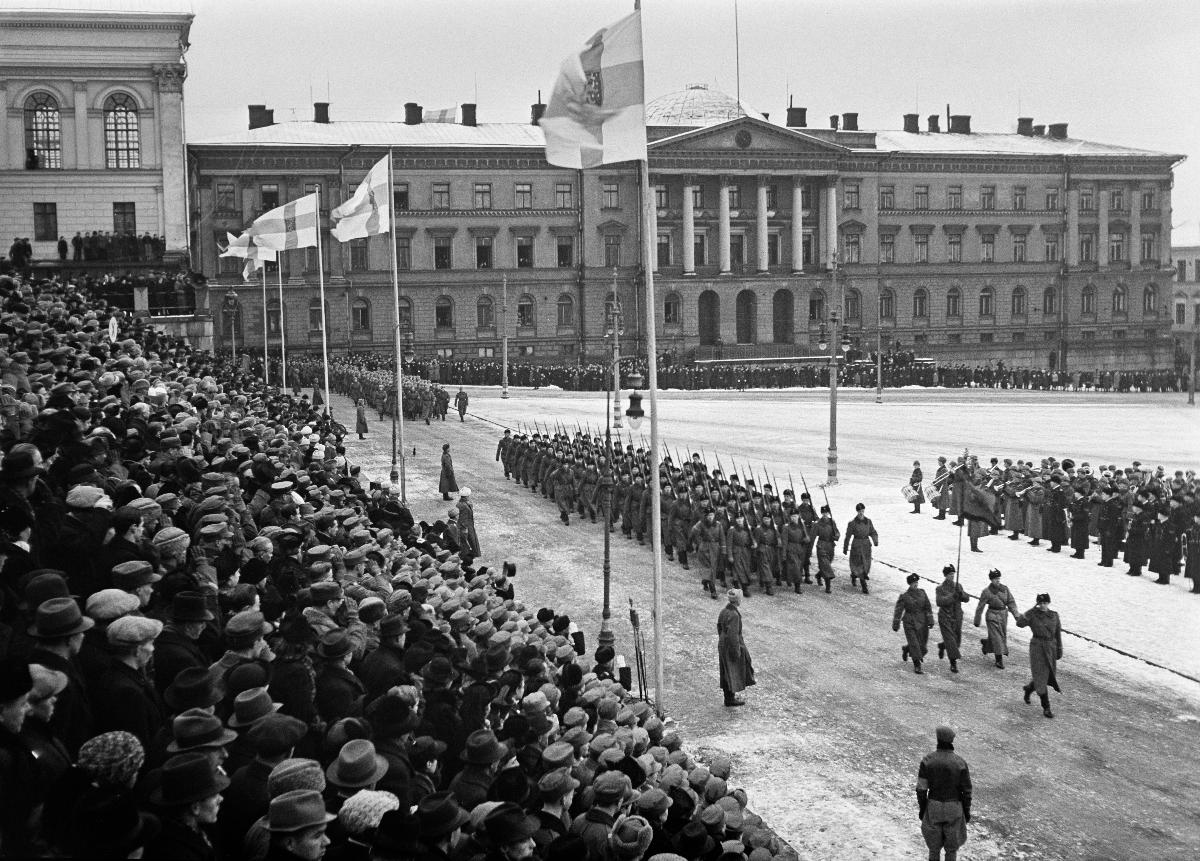
Suomen itsenäisyyspäivä 1940
Finlands självständighetsdag 1940; Independence Day of Finland 1940
sisällön kuvaus: Suomen itsenäisyyspäivän viettoa Helsingissä 6.12.1940. content description: Finland's Independence Day celebrations in Helsinki 6.12.1940. innehållsbeskrivning: Firande av Finlands självständighetsdag i Helsingfors 6.12.1940.
Kuvaaja: Sundström, Hugo, kuvaaja
Vuosi: 1940
Paikka: Suomi, Uusimaa, Helsinki, Senaatintori Helsinki
Aiheet: HBL; itsenäisyyspäivät; juhlat; vuotuisjuhlat; independence days; celebrations; annual holidays (celebrations); politics; independence day; festivities; annual celebrations; självständighetsdagar; fester; politik; självständighetsdagen; årliga fester; årets fester